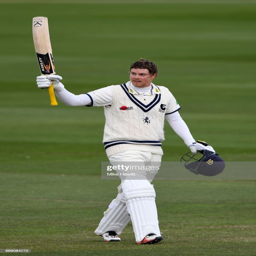
cricket player celebrates after reaching his century during day of the specsavers county match .